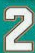
Number: 2